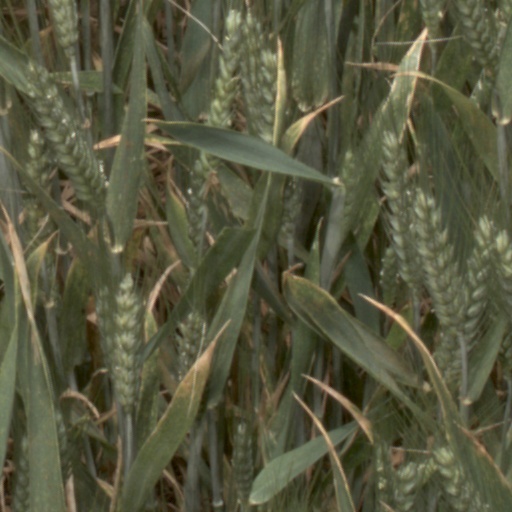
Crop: wheat